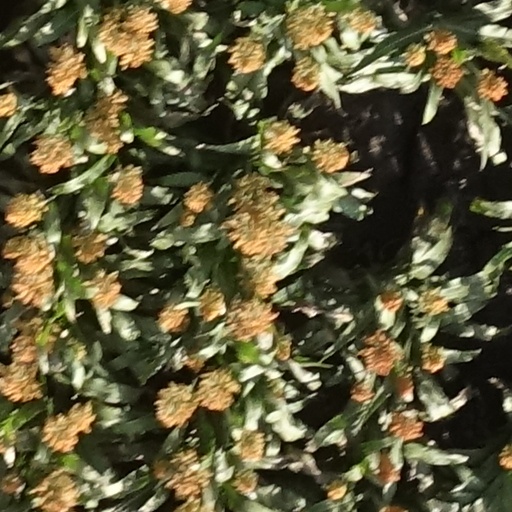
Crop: sorghum